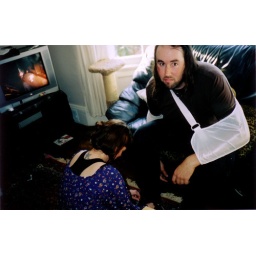
andy broke both of his arms after being hit by a car on his bike on haight street. 2006.